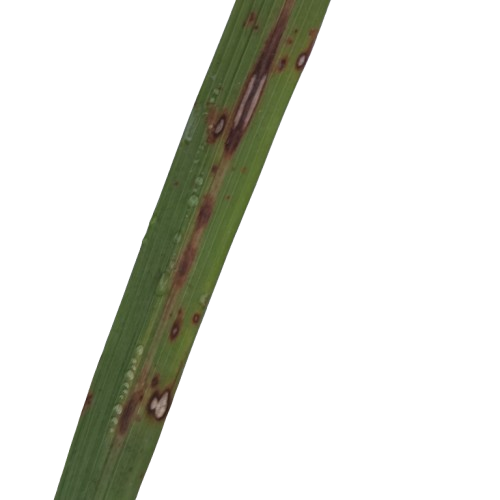
Label: Rice Blast